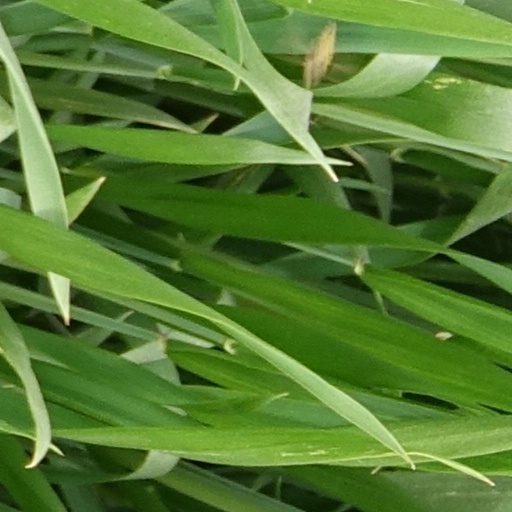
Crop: wheat